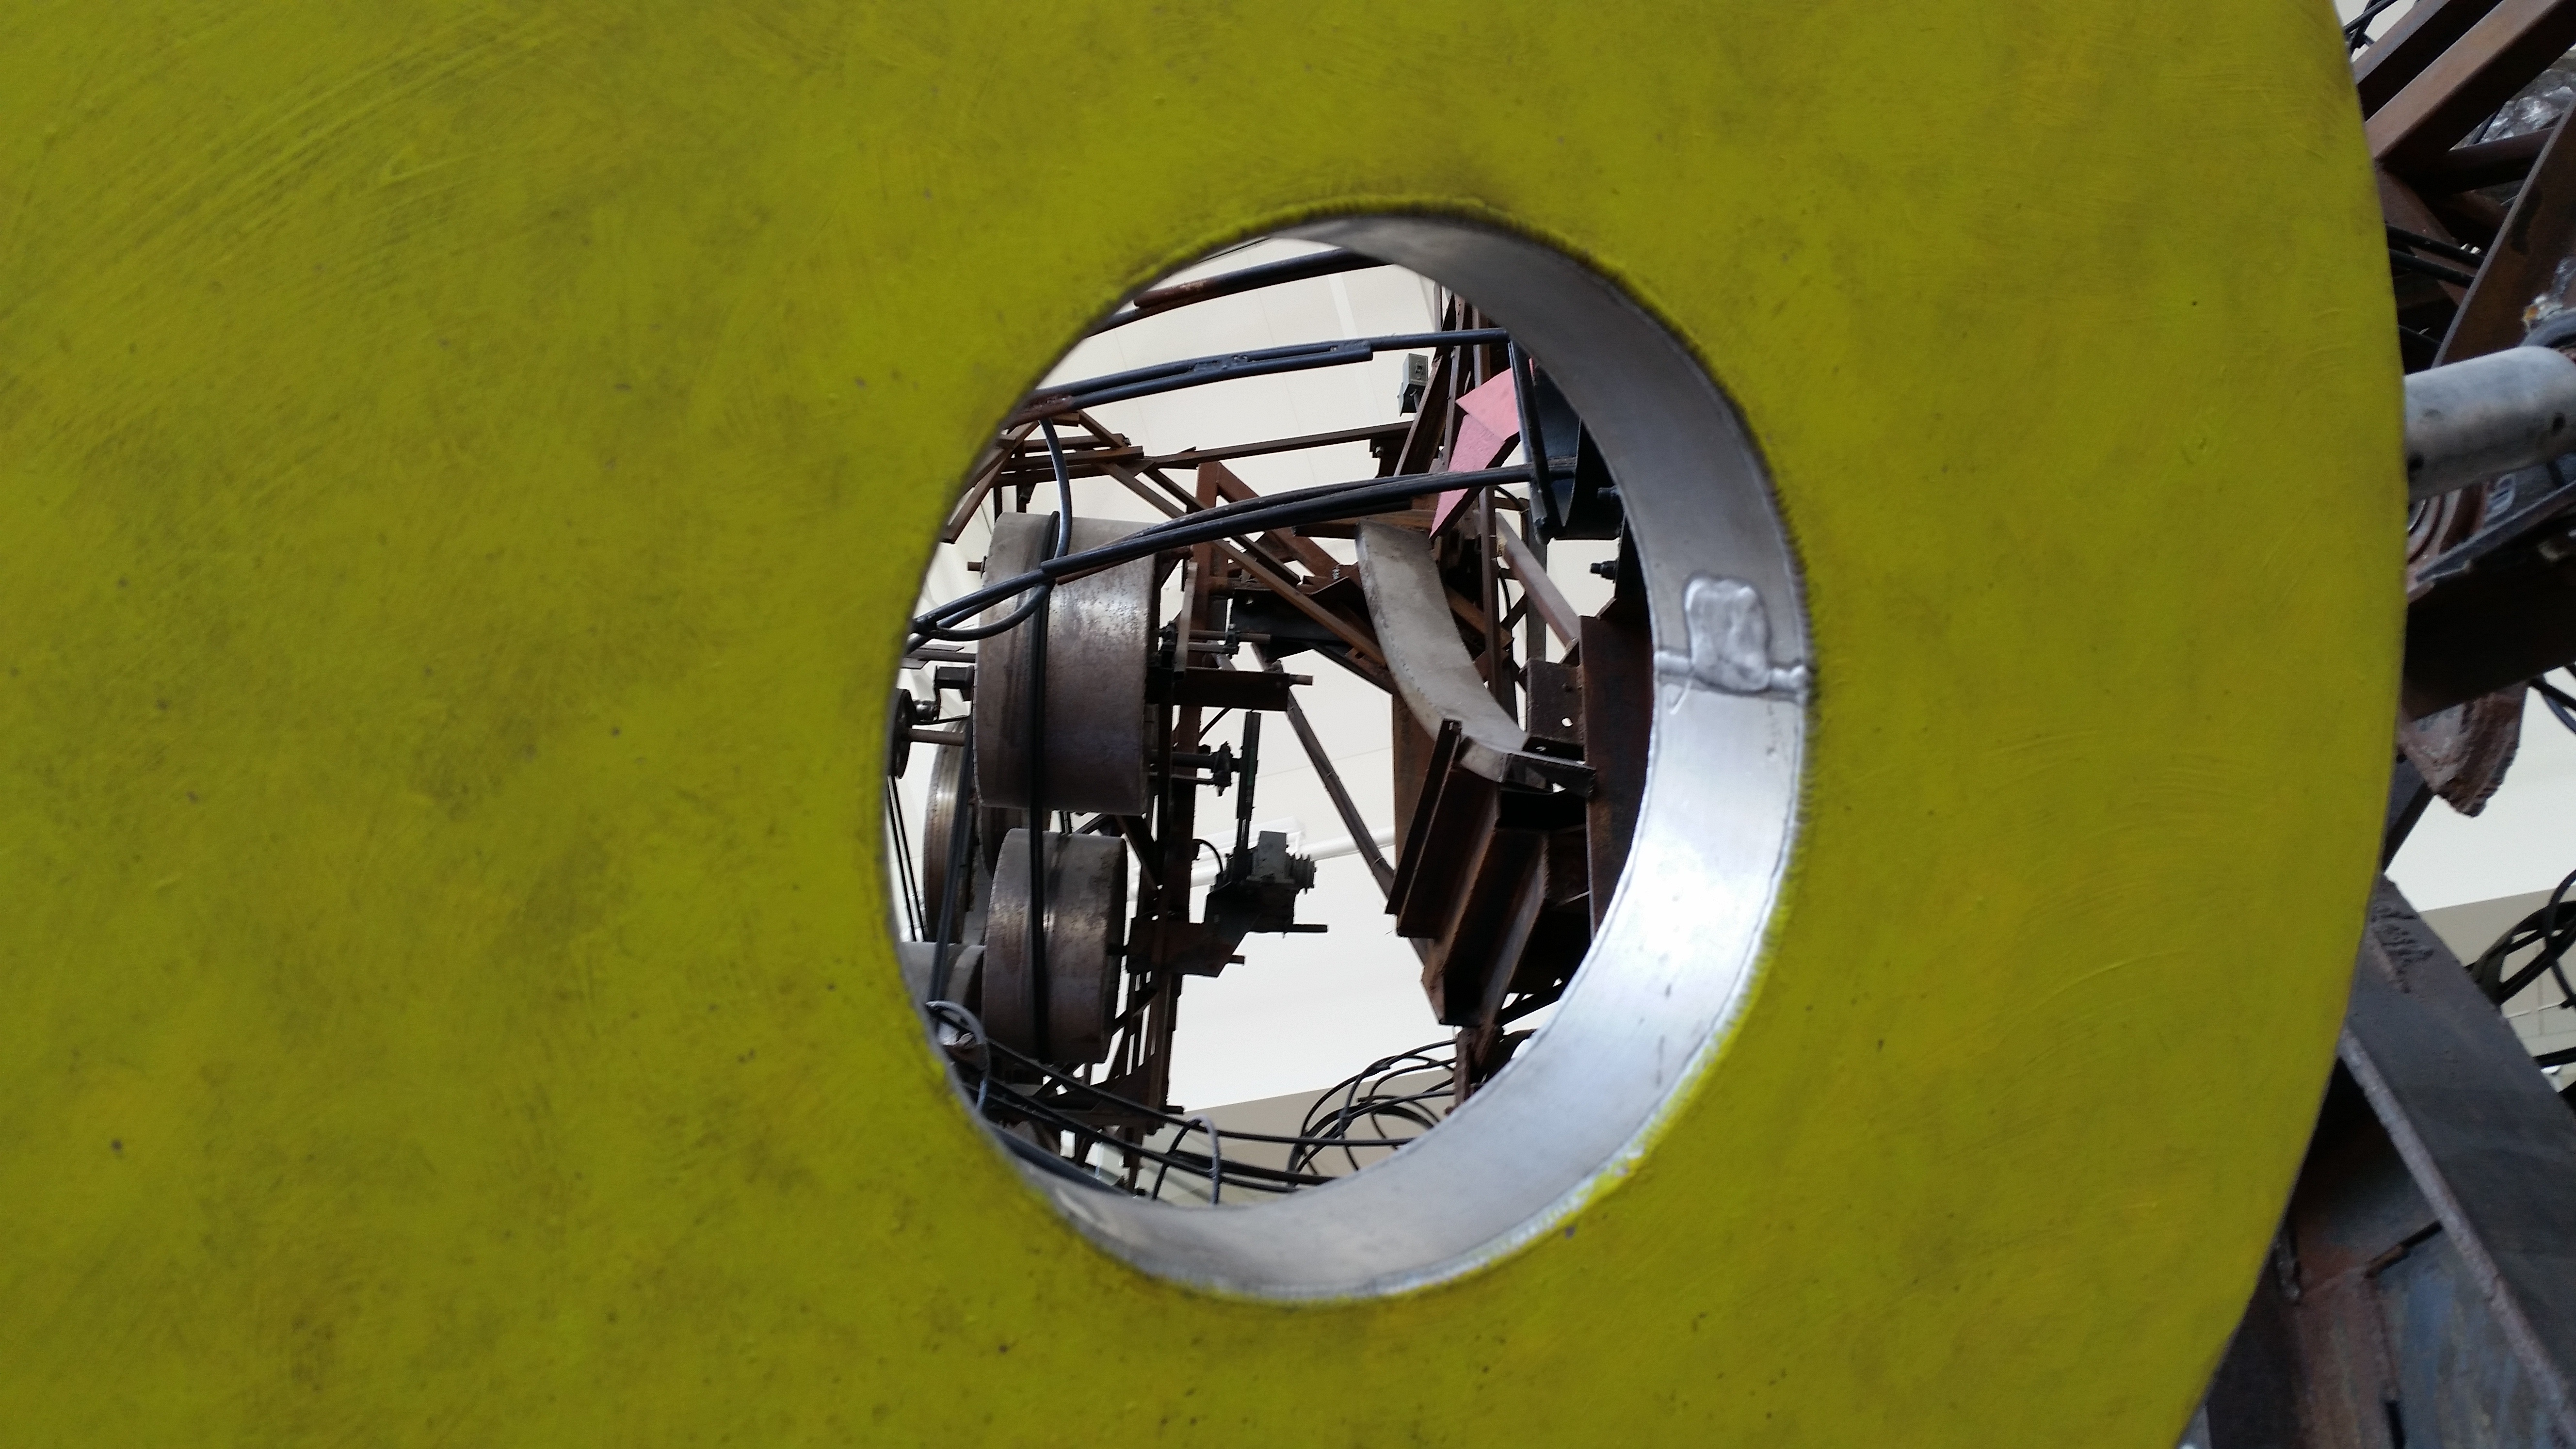
wheel, window, vehicle, yellow, tire, rim, automotive tire